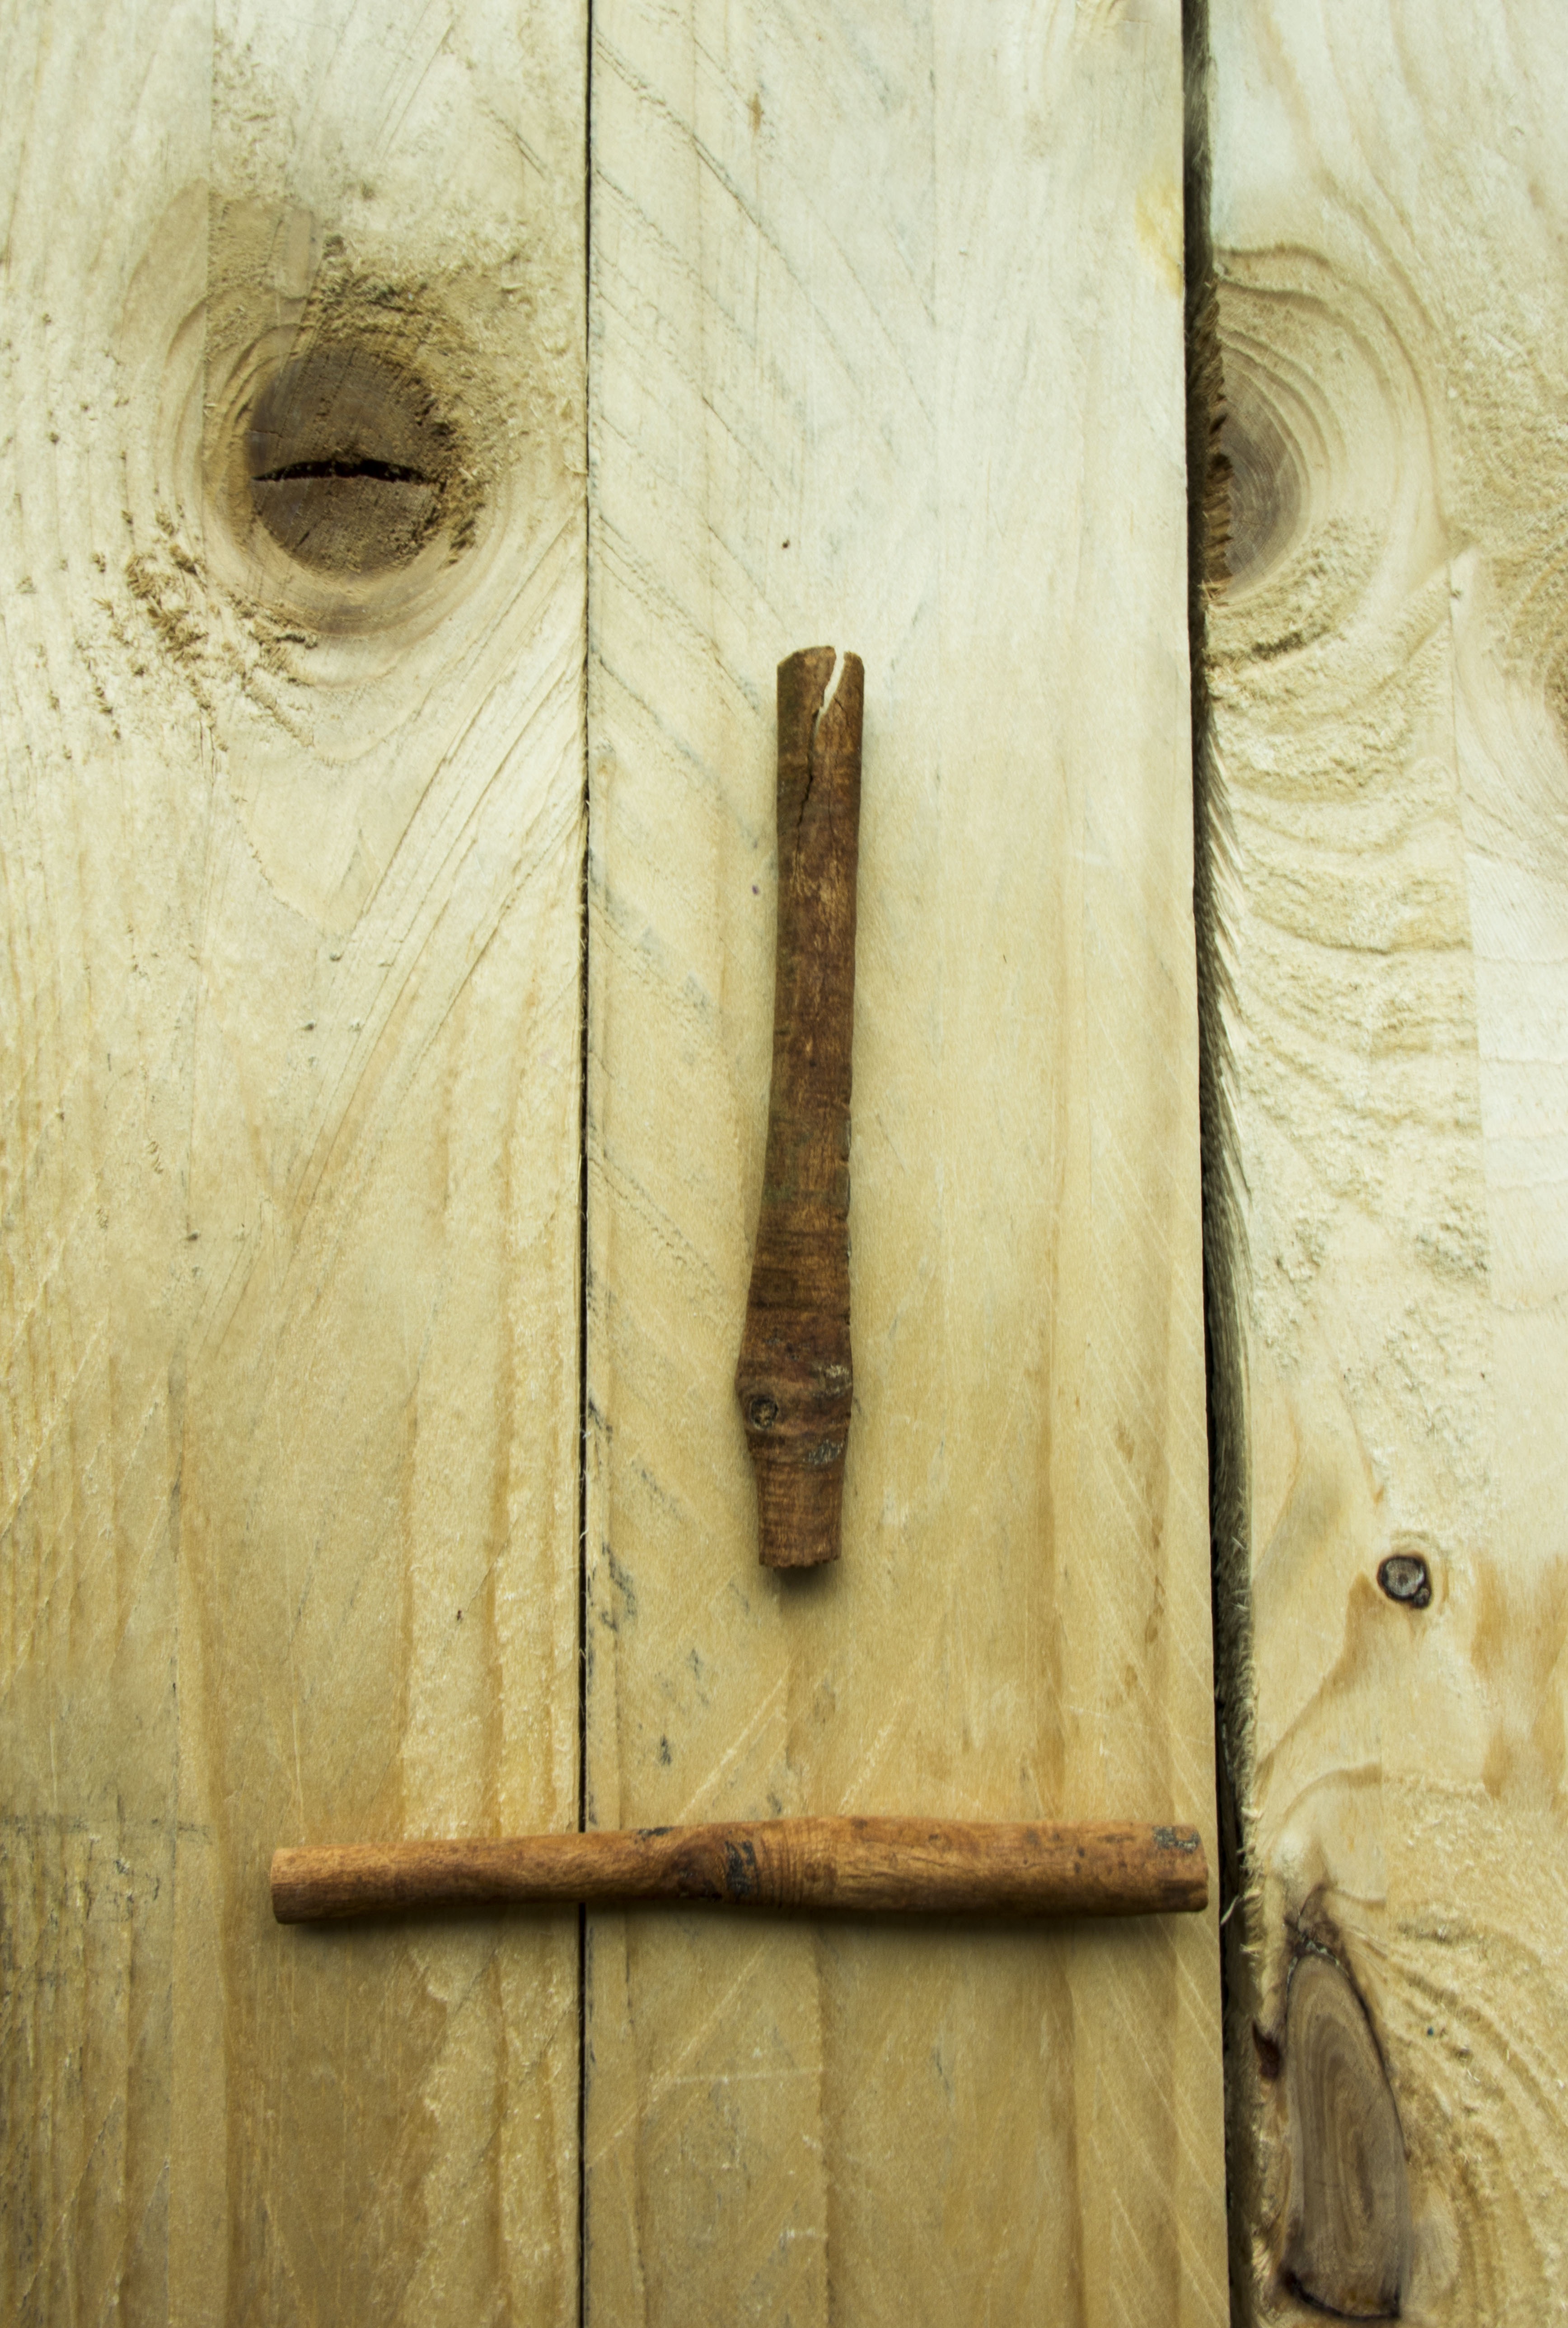
wood, texture, old, wall, alone, gray, lumber, door, material, close up, face, sculpture, art, temple, wooden, expression, carving, relief, unhappy, aged, plaster, ancient history